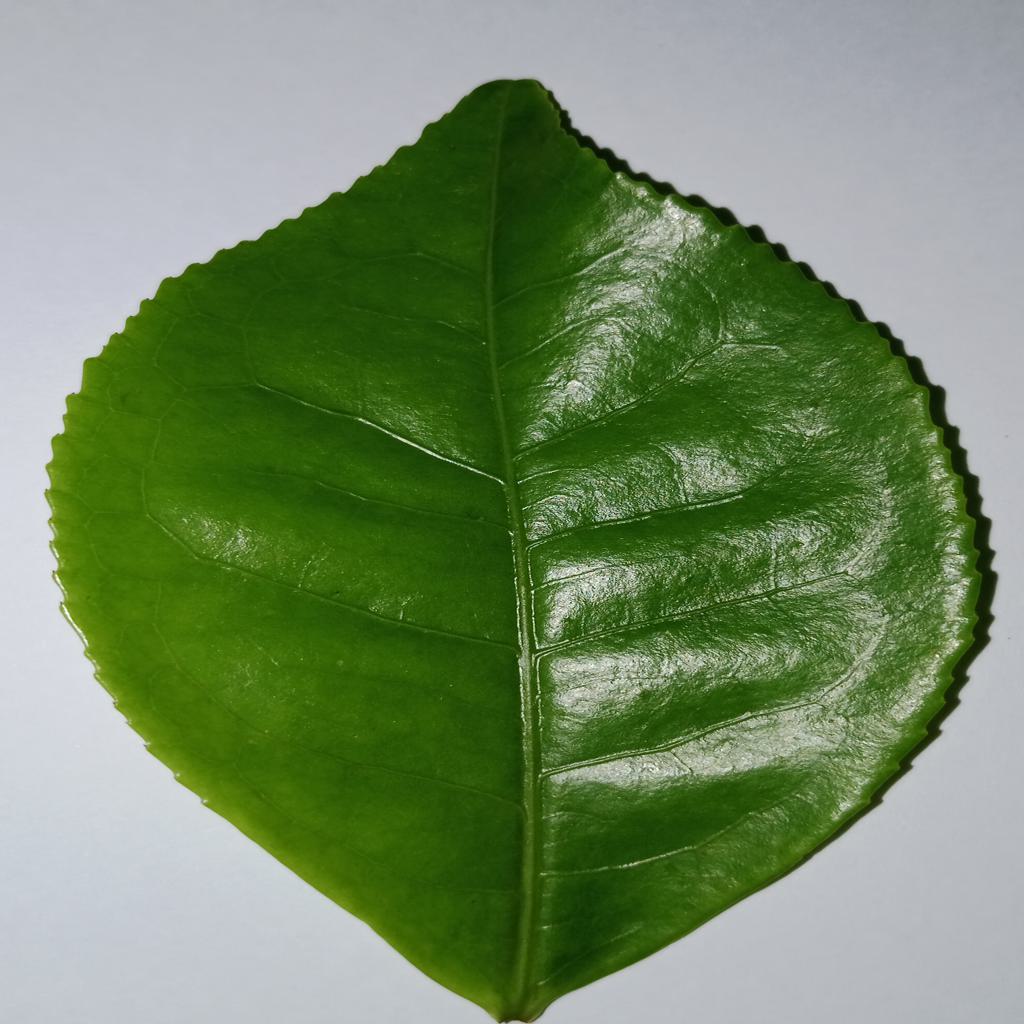
Label: Healthy